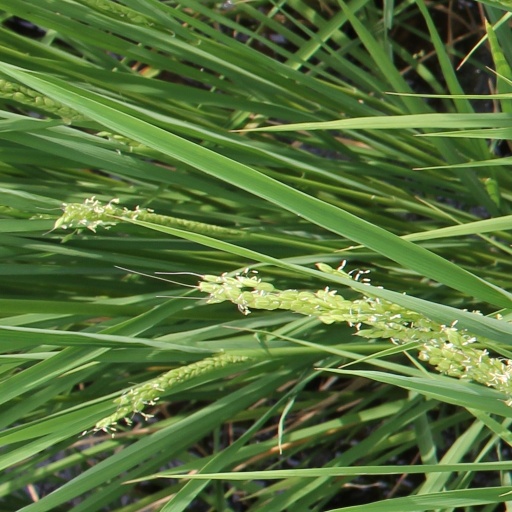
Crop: rice